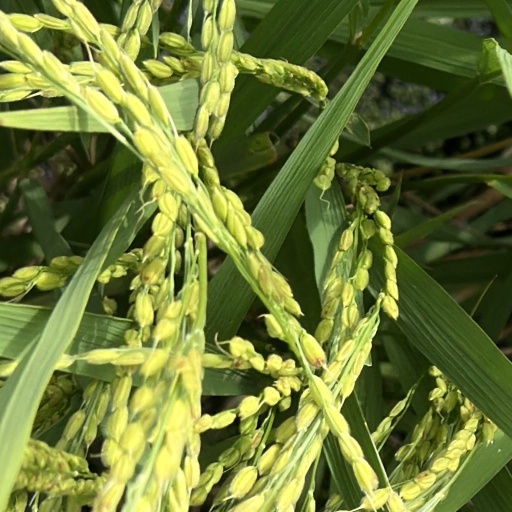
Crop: rice